Beauty and the Rogue

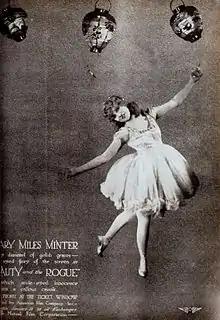
Advertisement for film

Beauty and the Rogue is a 1918 American silent comedy crime drama film directed by Henry King and starring Mary Miles Minter. It was filmed under the working title of "Mademoiselle Tiptoe," based on a story by Arthur Berthelet and adapted for the screen by Elizabeth Mahoney, who was the screenwriter for many of Minter's Mutual Film features. As with many of Minter's features, it is thought to be a lost film.